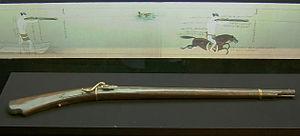
La présence des armes à feu au Japon couvre une période allant du XIIIᵉ siècle à nos jours. Malgré un développement intense, avec une fabrication locale forte au cours du XVIᵉ siècle, le Japon a presque totalement ignoré les armes à feu dans le cadre d'une politique de désarmement forcé, retournant à l'utilisation du sabre pendant les 250 années qui ont suivi, aidée par la politique d'isolement. L'utilisation des armes à feu au Japon a repris après 1854 avec le début des relations avec l'Occident et les conflits incessants de cette période.